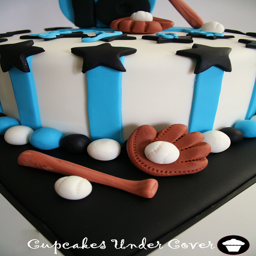
A cake with a frosting baseball bat and catchers mitt.
A colorful pastry is displayed on a table.
Decorated cake with stars and stripes and baseball equipment.
The  birthday cake features baseball bats and gloves.
A baseball themed fondant cake with bat and catchers mitt.